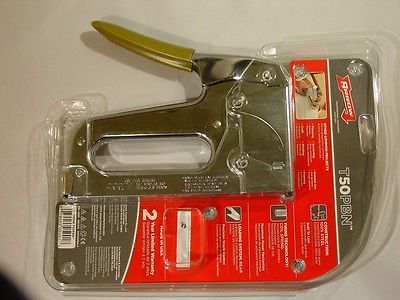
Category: stapler